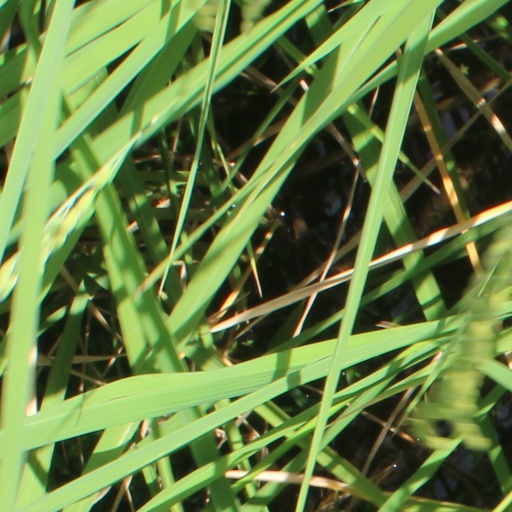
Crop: rice